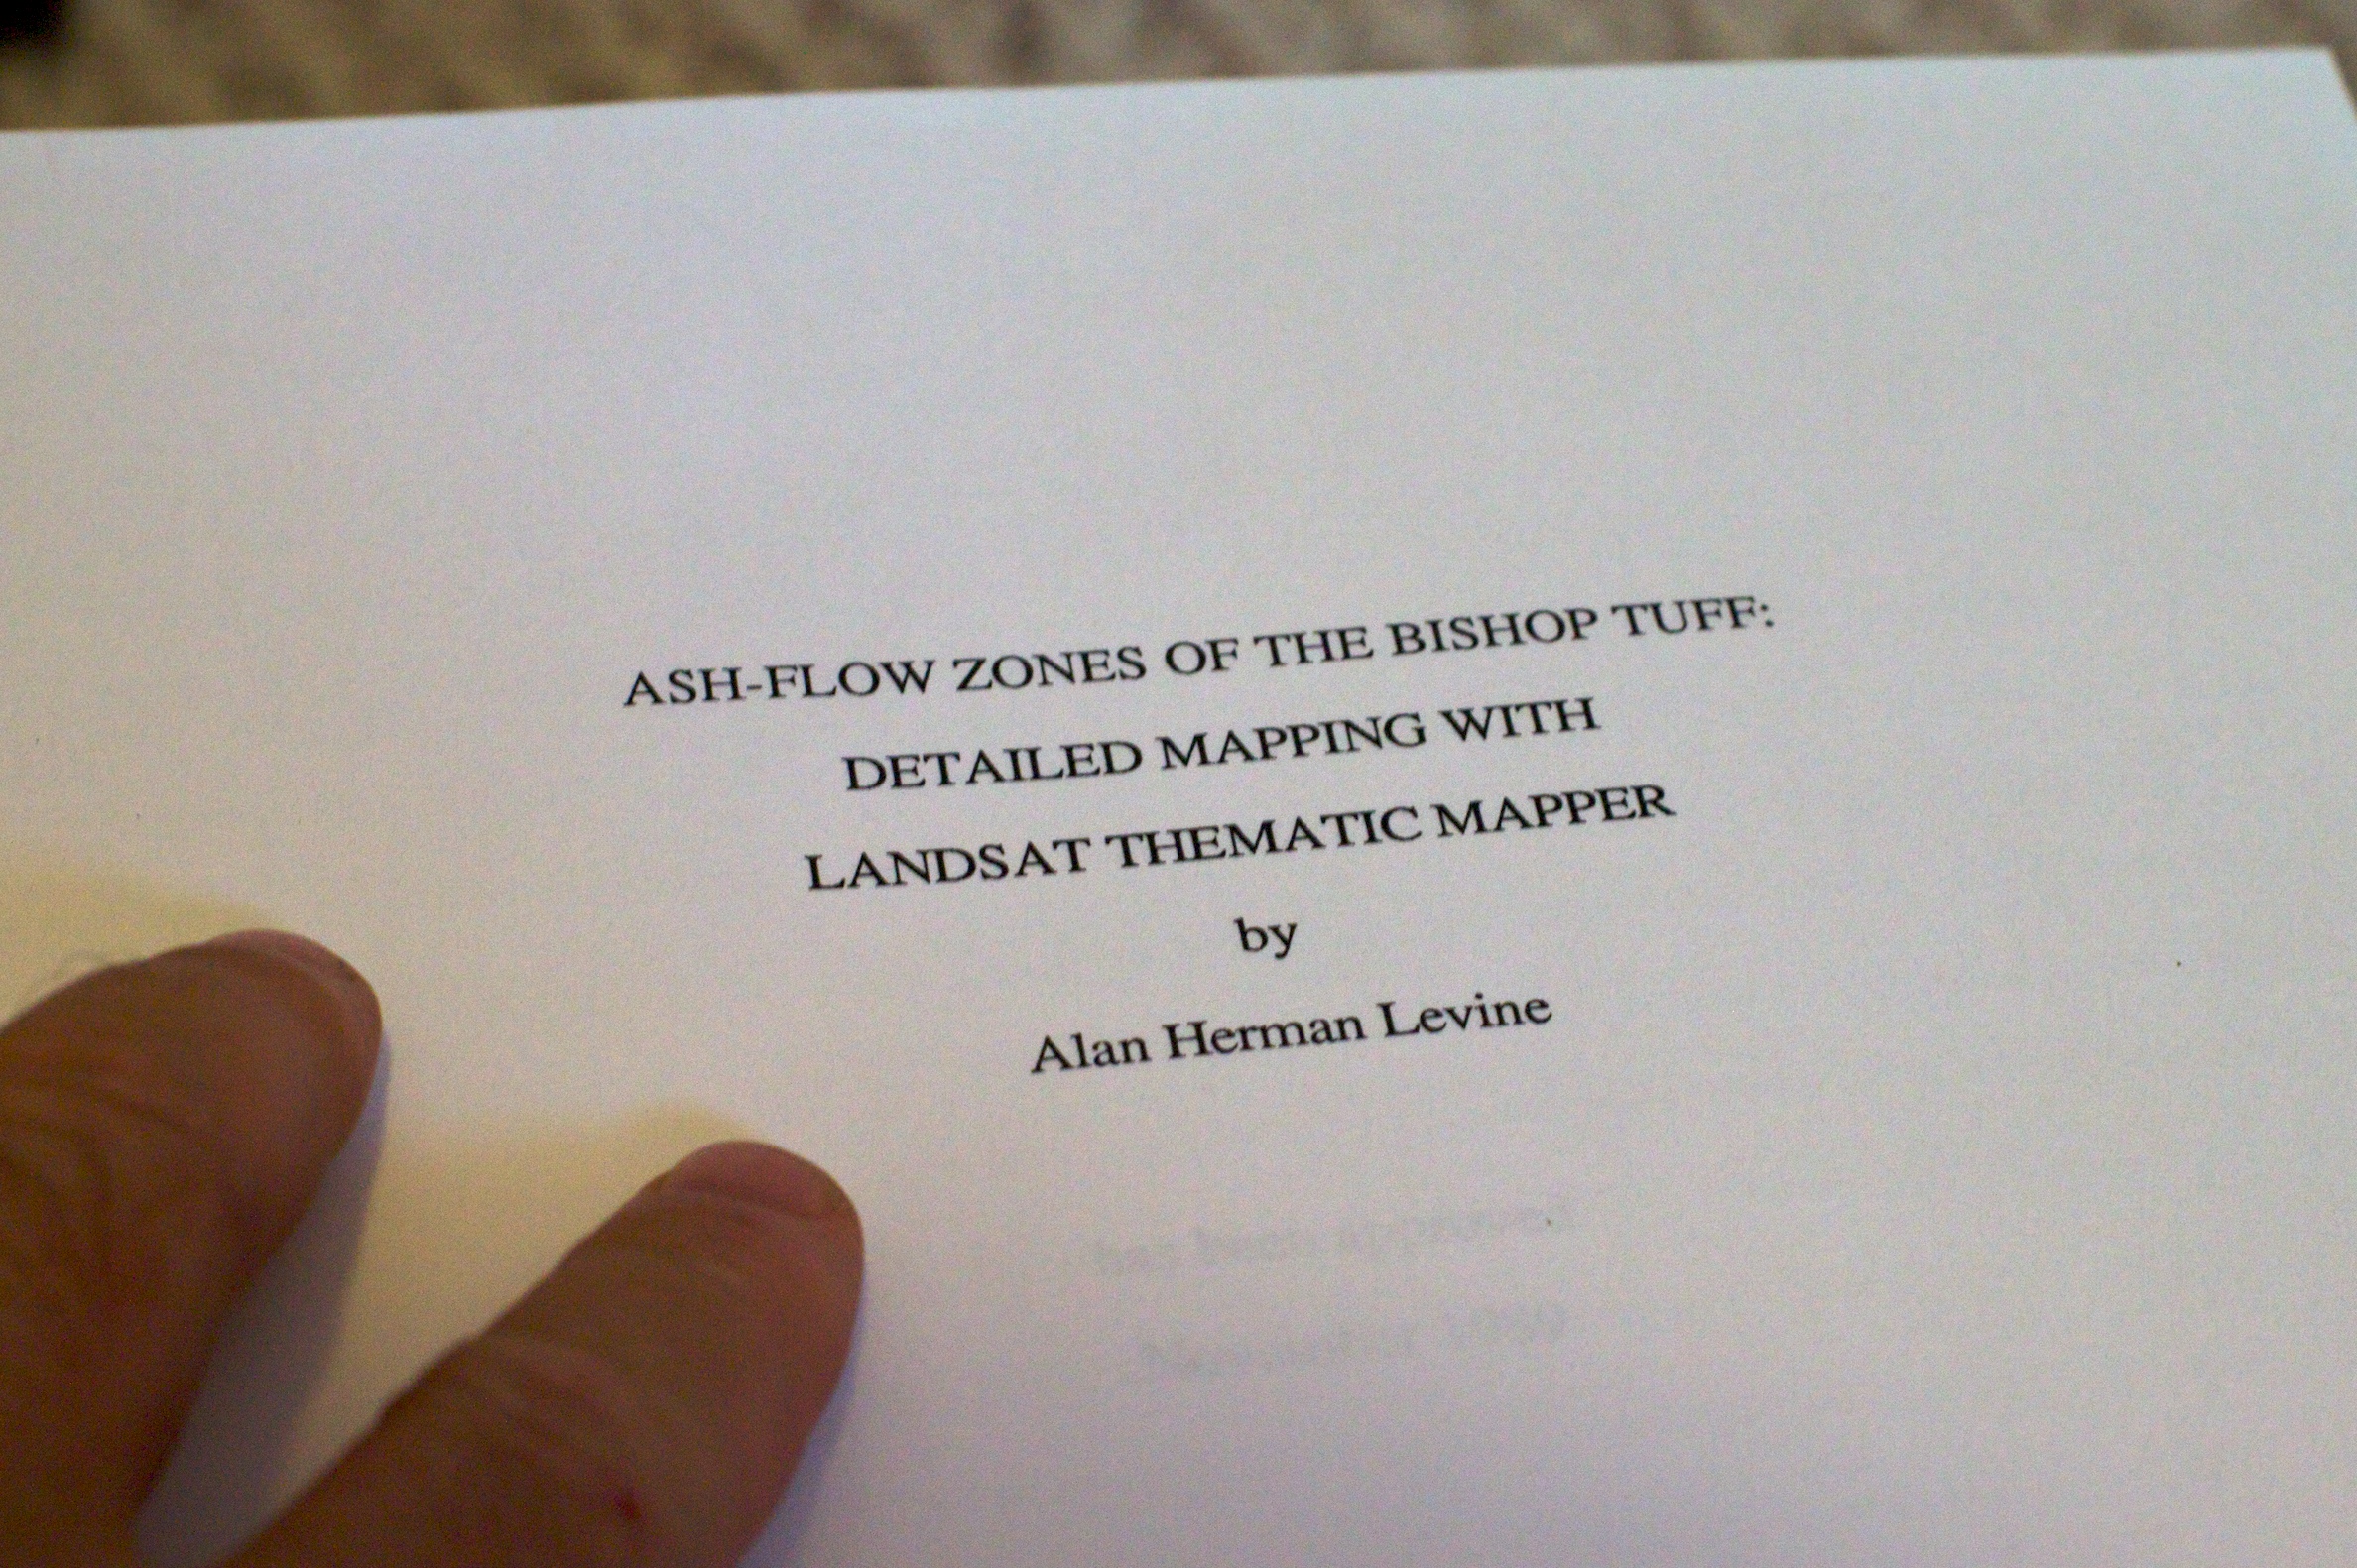
writing, hand, paper, brand, drawing, text, handwriting, document, shape